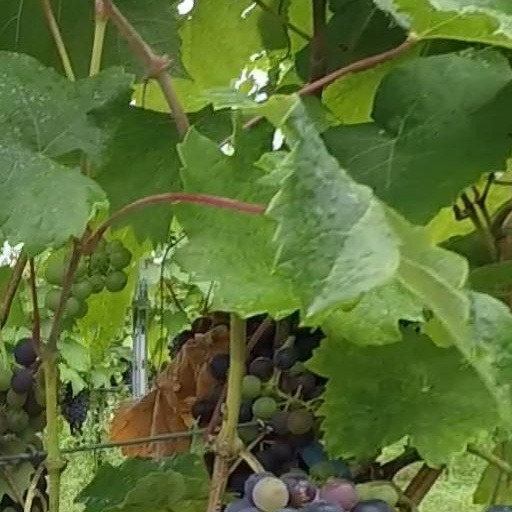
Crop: grape